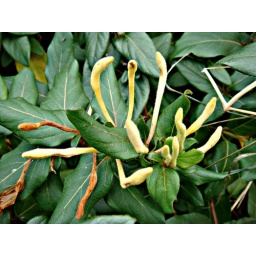
There are still some plants in bloom, like this honeysuckle, although most of the trees lost their leaves, finaly.